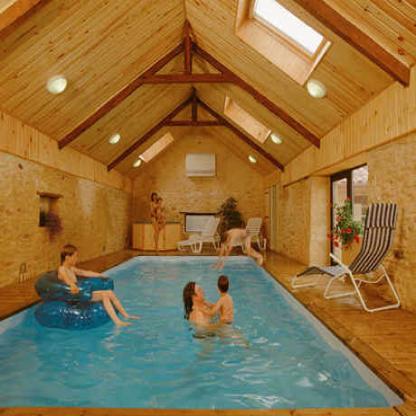
Scene: Indoor